Praia

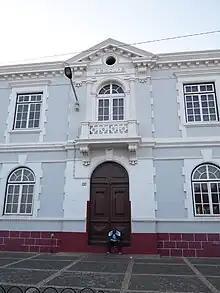
Escola Grande on Rua Serpa Pinto.

Geographically, Praia may be described as a set of plateaus and their surrounding valleys. These plateaus generally have the name "achada" (Achada de Santo António, Achada de São Filipe, Achada Eugénio Lima, Achada Grande, Achadinha, etc. — "achada" being a Portuguese word to designate a volcanic plateau), but the central one is called Plateau. The urban settlement is made mostly on top of these plateaus and along the valleys. The islet of Santa Maria is in front of the beach bearing the same name.